Merlyn Rees

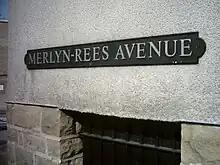
Merlyn Rees Avenue, street sign in Morley, West Yorkshire

When Rees retired from the House of Commons in 1992, he was created a life peer as Baron Merlyn-Rees, of Morley and South Leeds in the County of West Yorkshire and of Cilfynydd in the County of Mid Glamorgan and entered the House of Lords, having changed his name, on 23 June 1992, by deed poll to Merlyn Merlyn-Rees to allow his title to be Merlyn-Rees rather than Rees. Rees was president of the Video Standards Council from 1990 and was the first Chancellor of the University of Glamorgan, a position he held from 1994 to 2002.